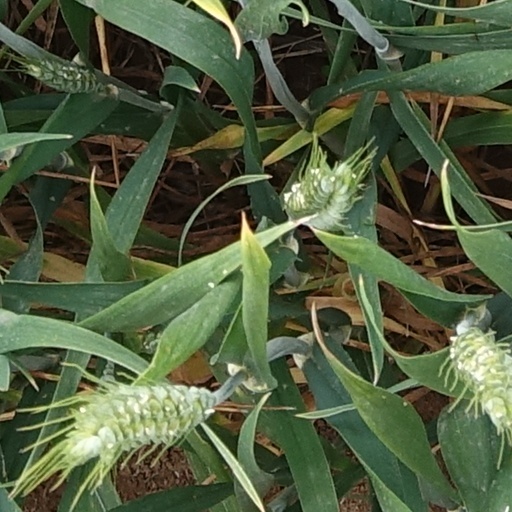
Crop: wheat